Görmeli

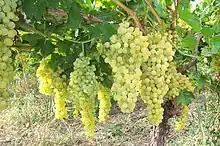
Görmeli's Grapes

The hills and lower sides of Görmeli are not suited to farming. The inhabitants mostly support themselves by growing and selling fruits, vegetables, dairy products, or breeding livestock. "Görmeli's Grapes" are famous and there are grapevines in all fields, as well as apple, fig, walnut, and pomegranate trees. Every family has animals, several goats, a cow, and chickens. Sheep aren't suitable; they cannot adapt mountainous land. In addition the peasants don't eat mutton. Recent years, people grow vaccinated-special fruit saplings on the higher plateaus of the village. This economic activity also contributes budget of village box.